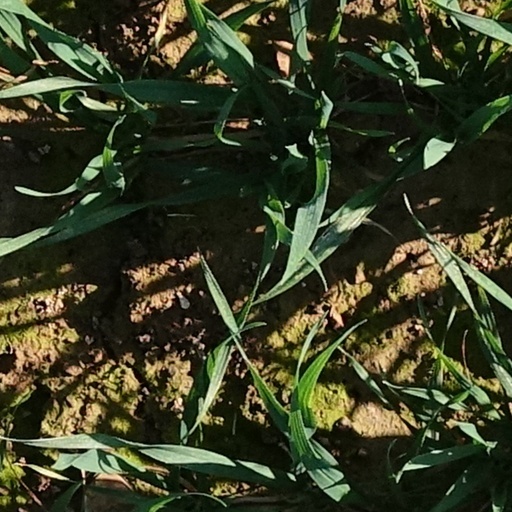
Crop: wheat